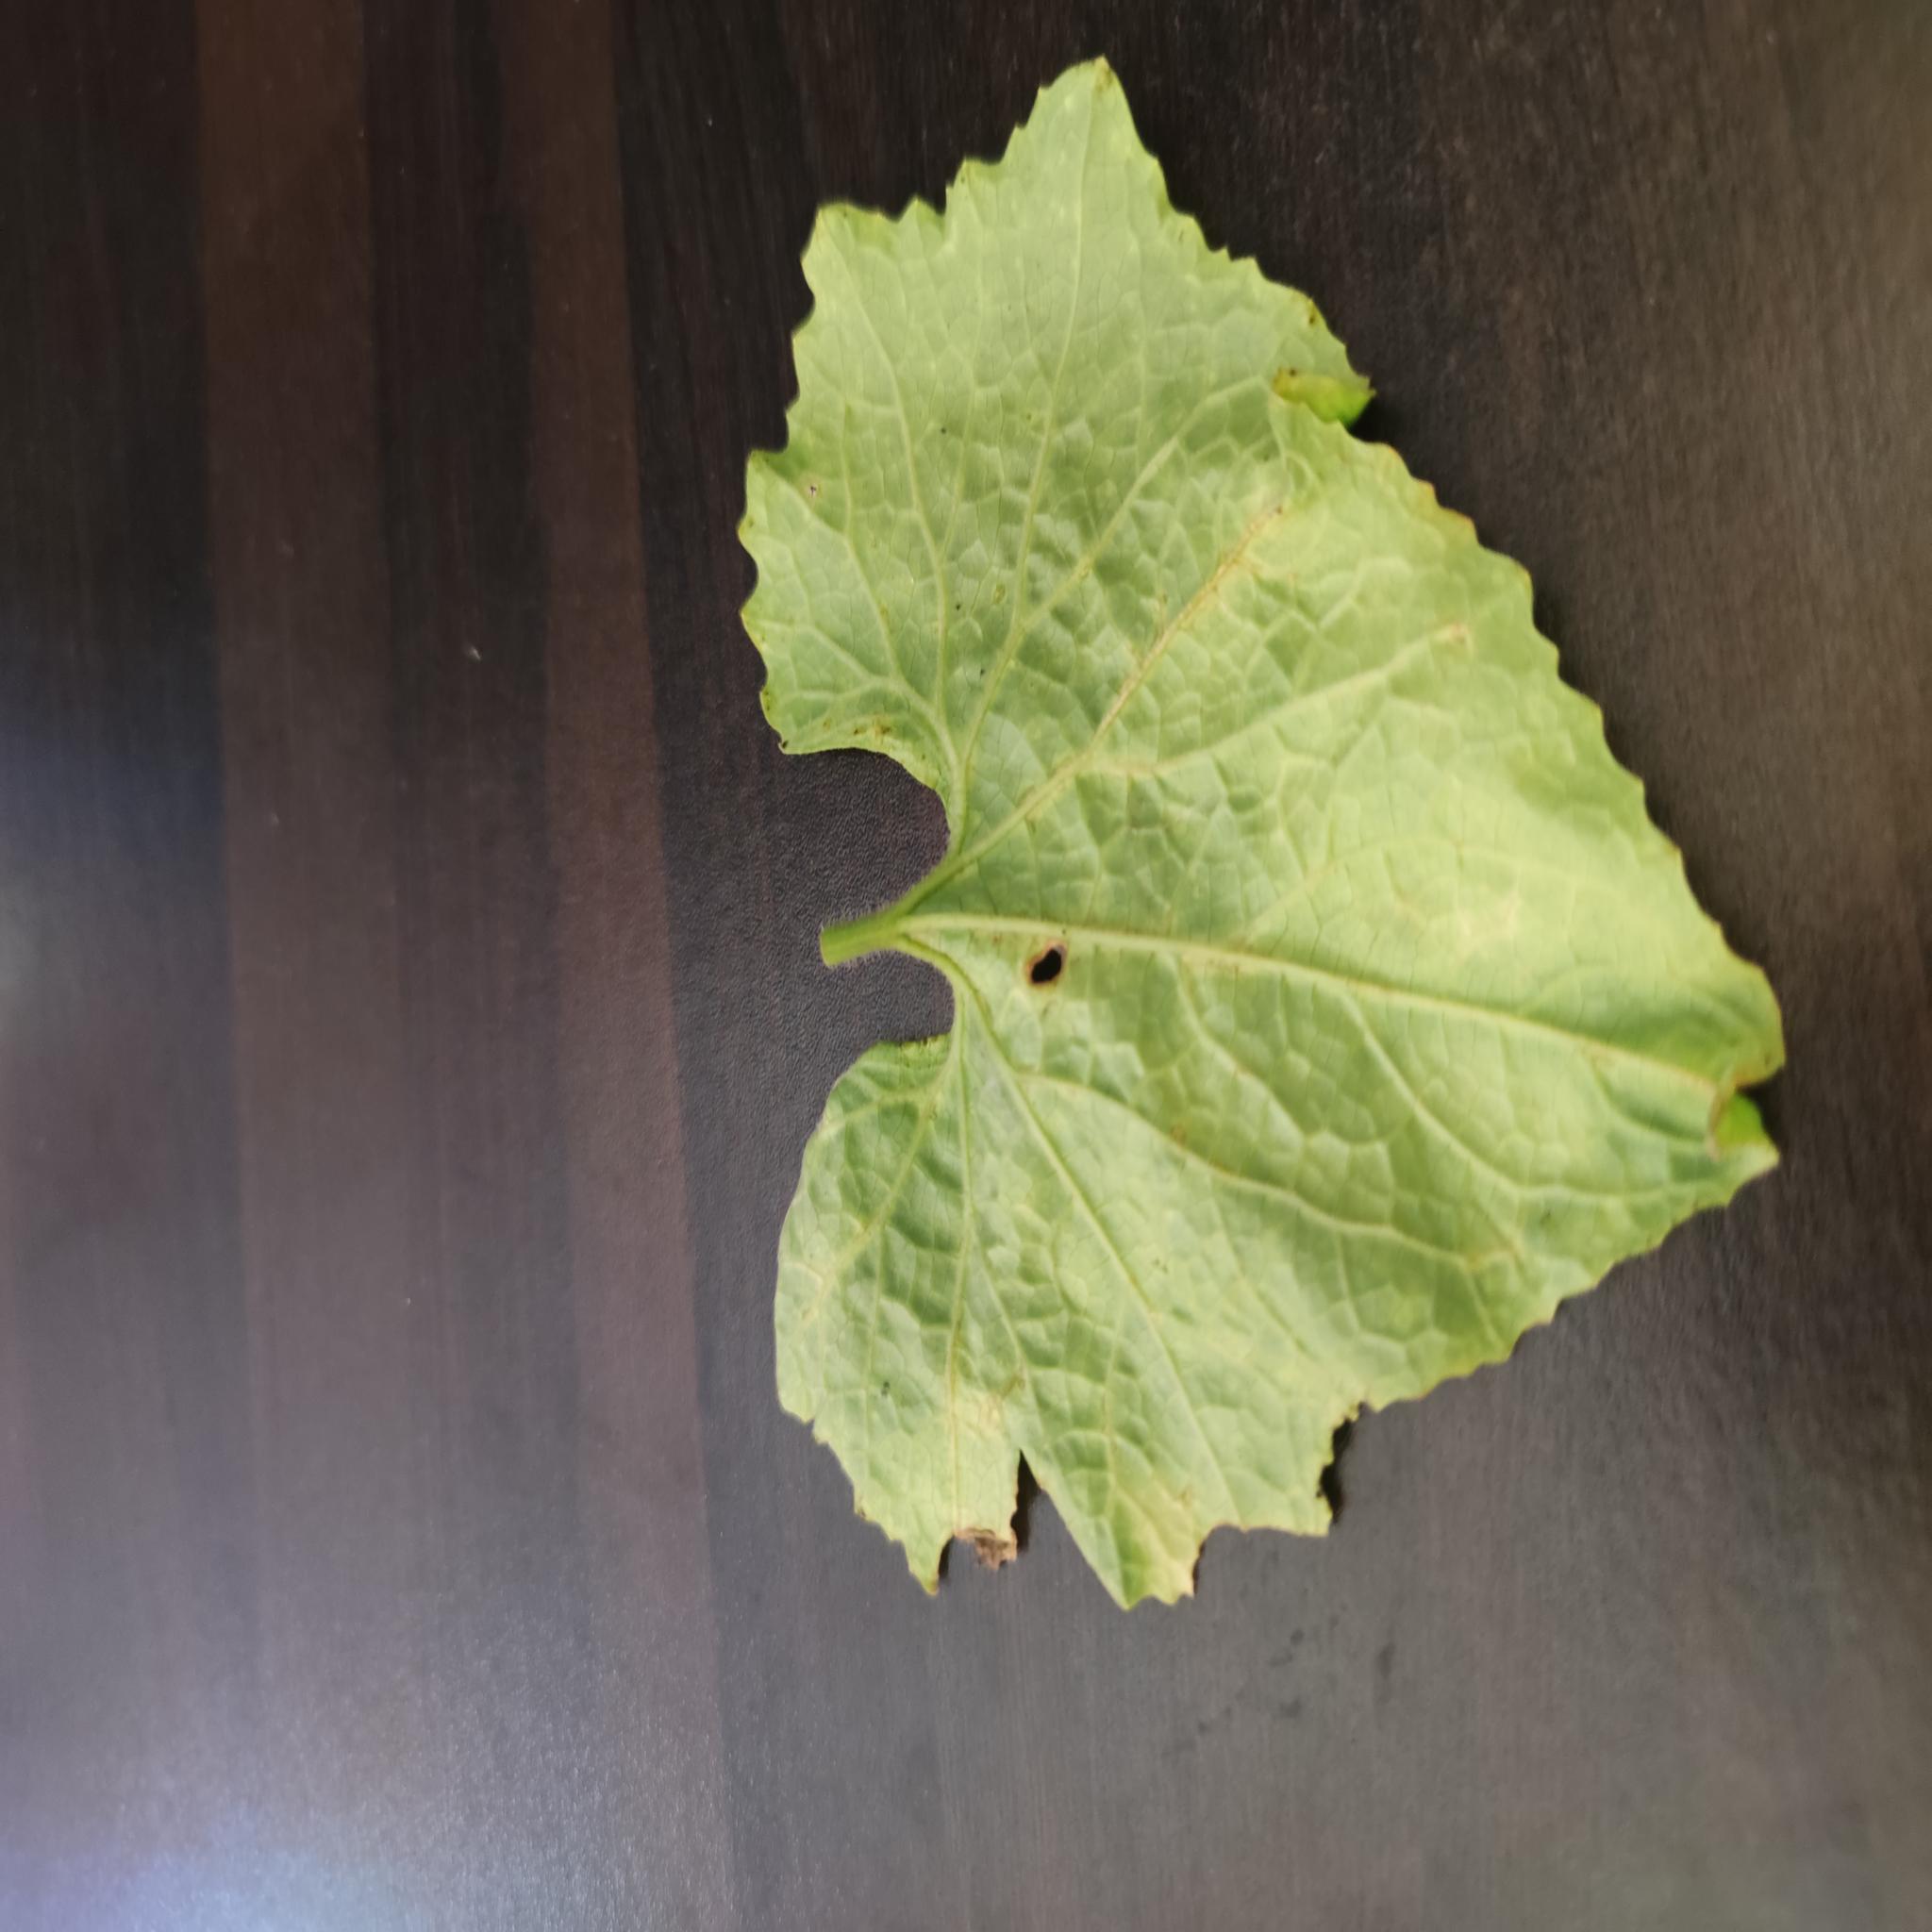
Label: Downy mildew